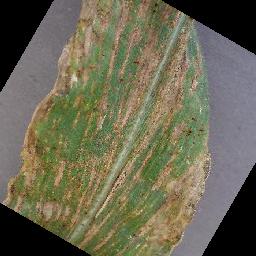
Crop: corn
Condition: (maize)_cercospora_spot_gray_spot